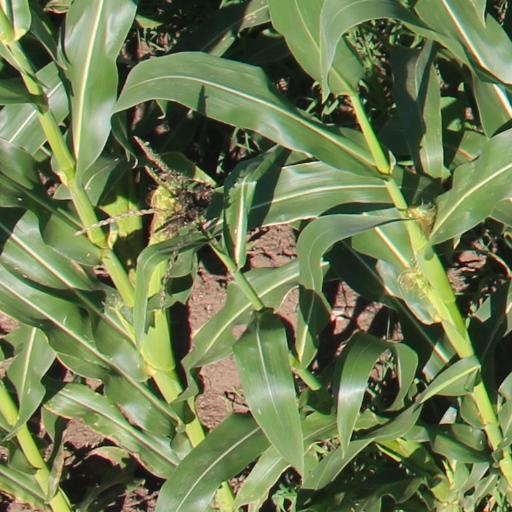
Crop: maize; corn